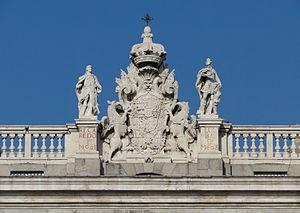
Sculpture au-dessus de l'entrée de la façade est du Palais royal de Madrid, Espagne. Blason de Philippe V, avec les colliers des Ordres de la Toison d'Or et du Saint-Esprit